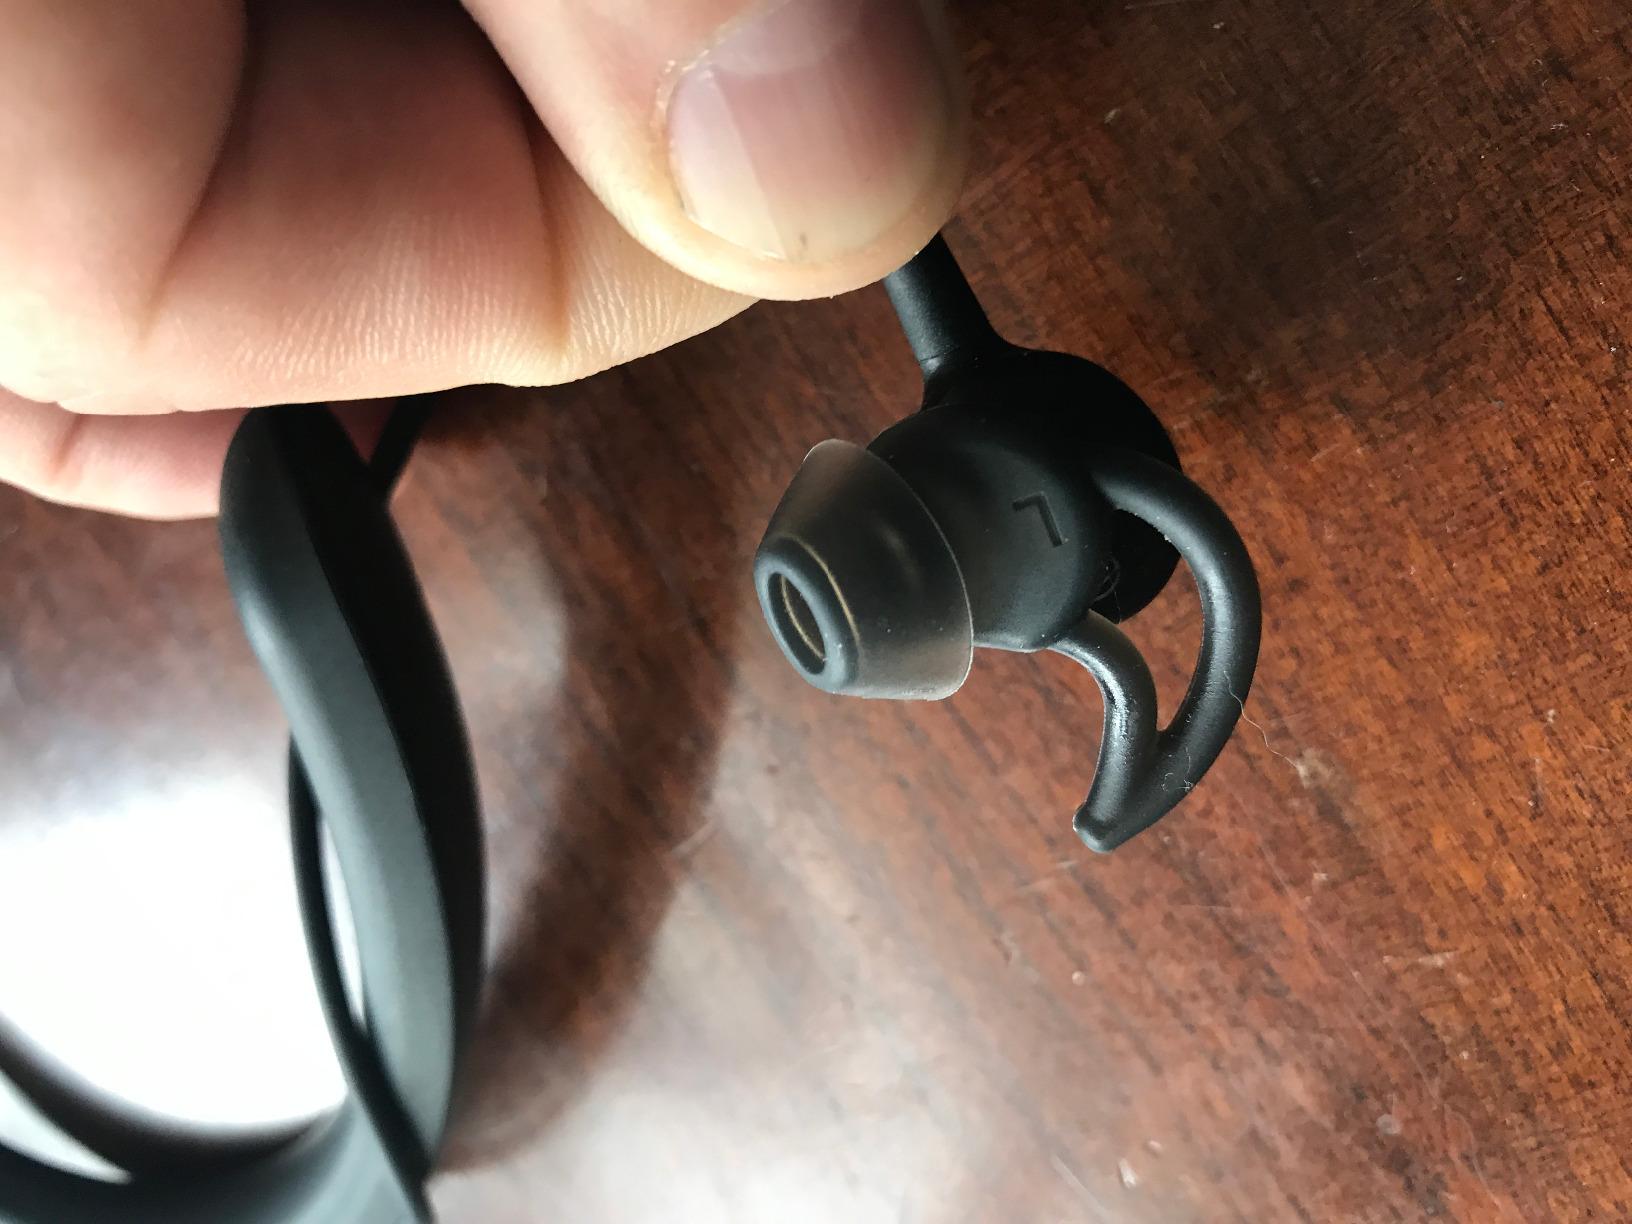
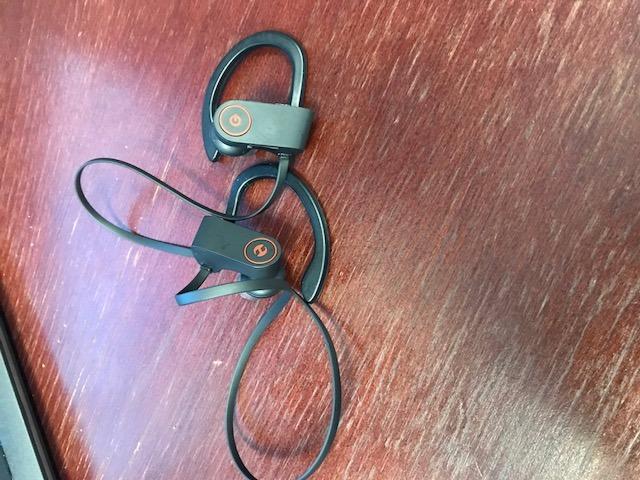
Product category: headphones
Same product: no